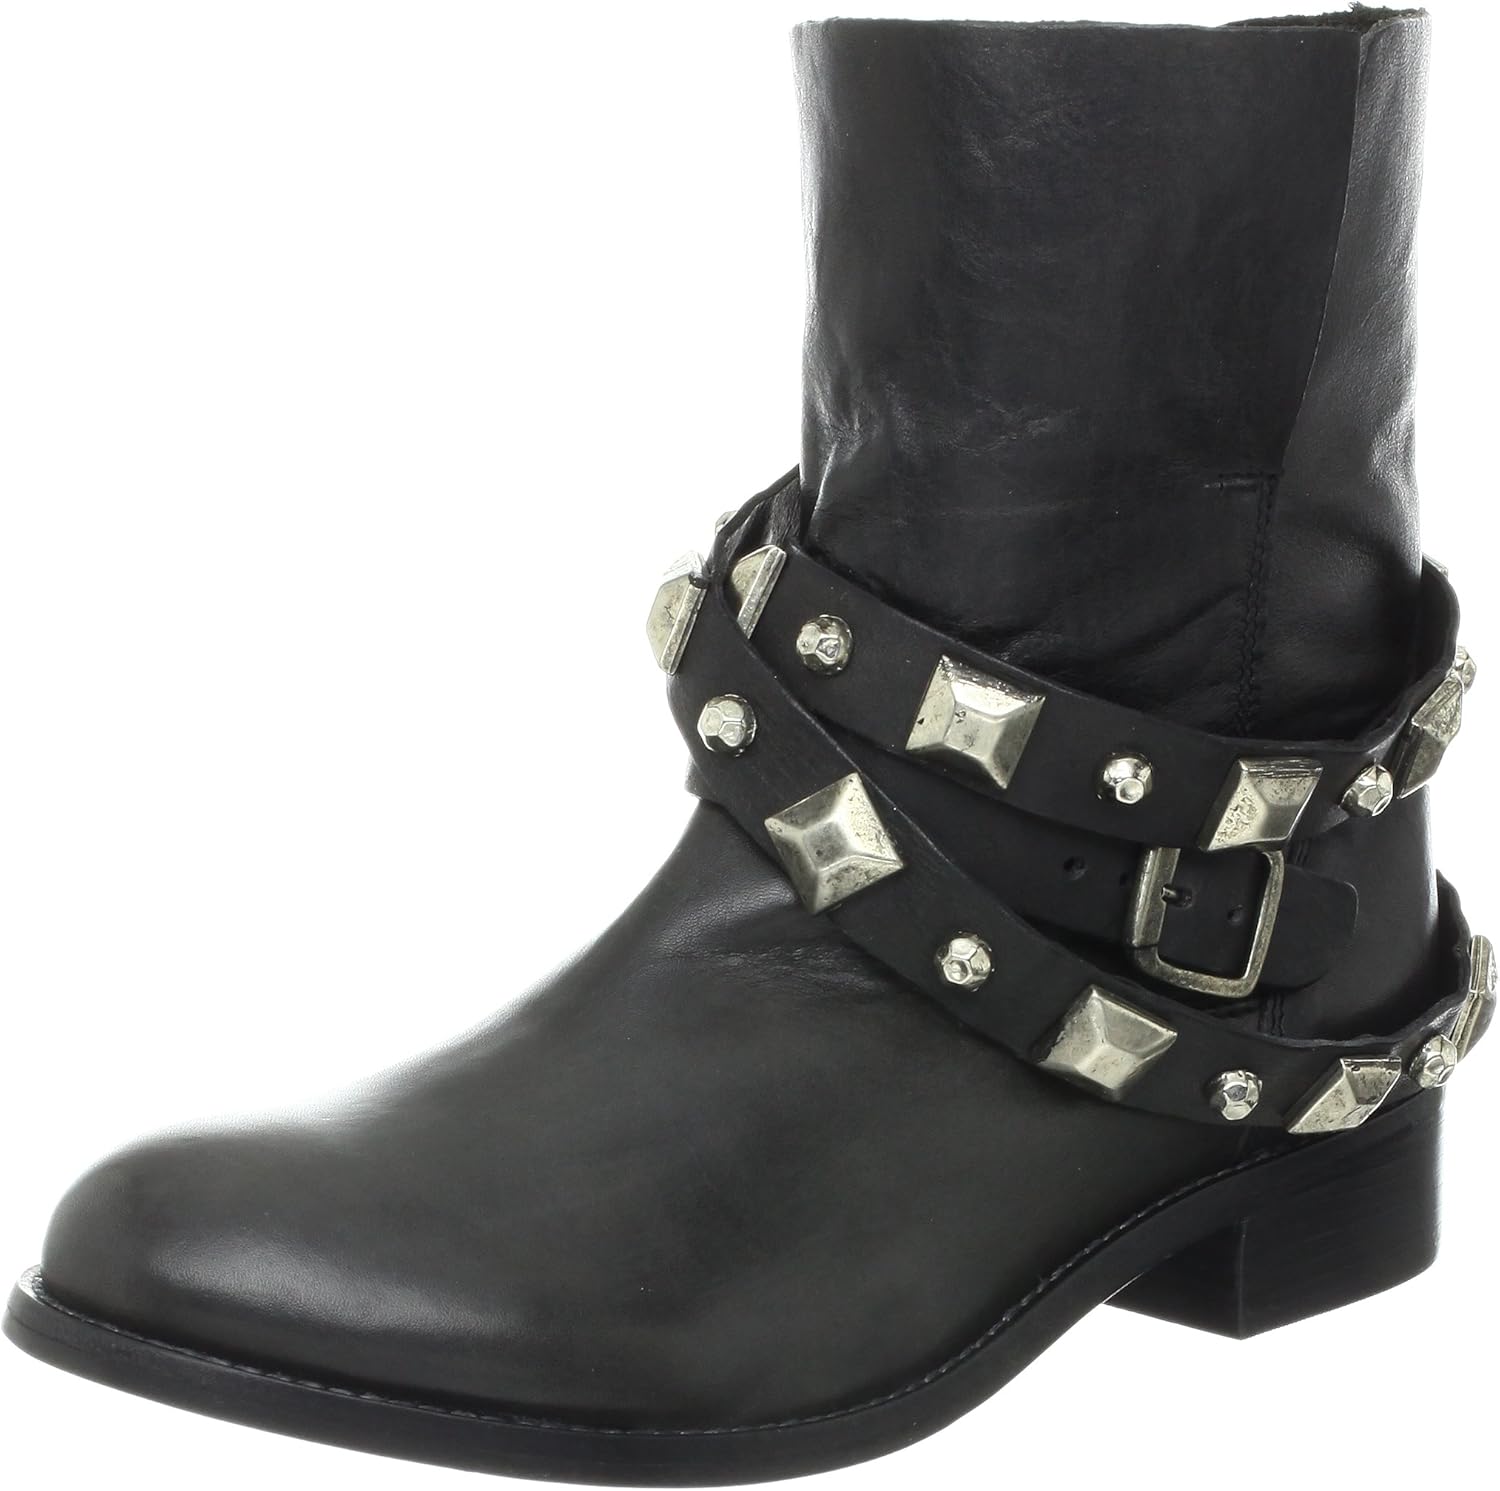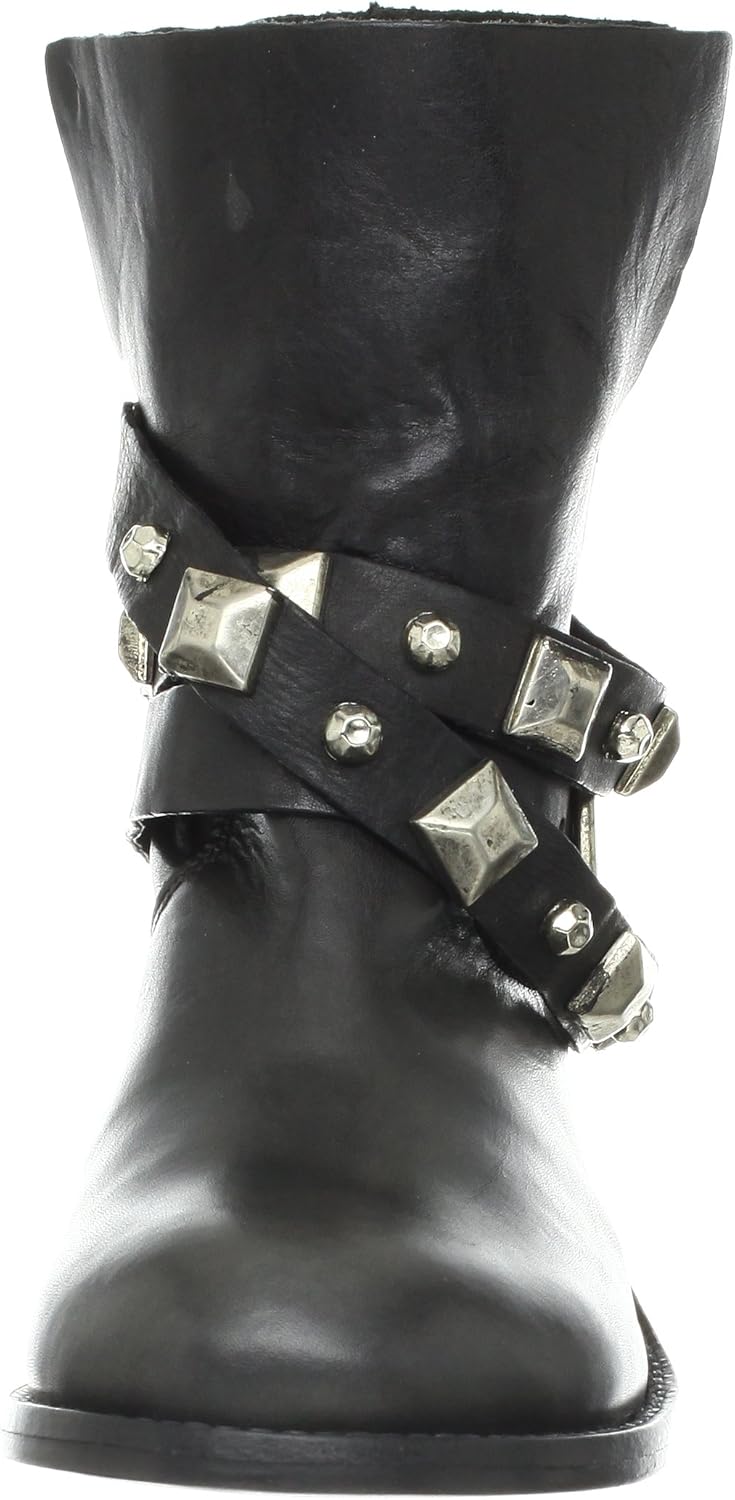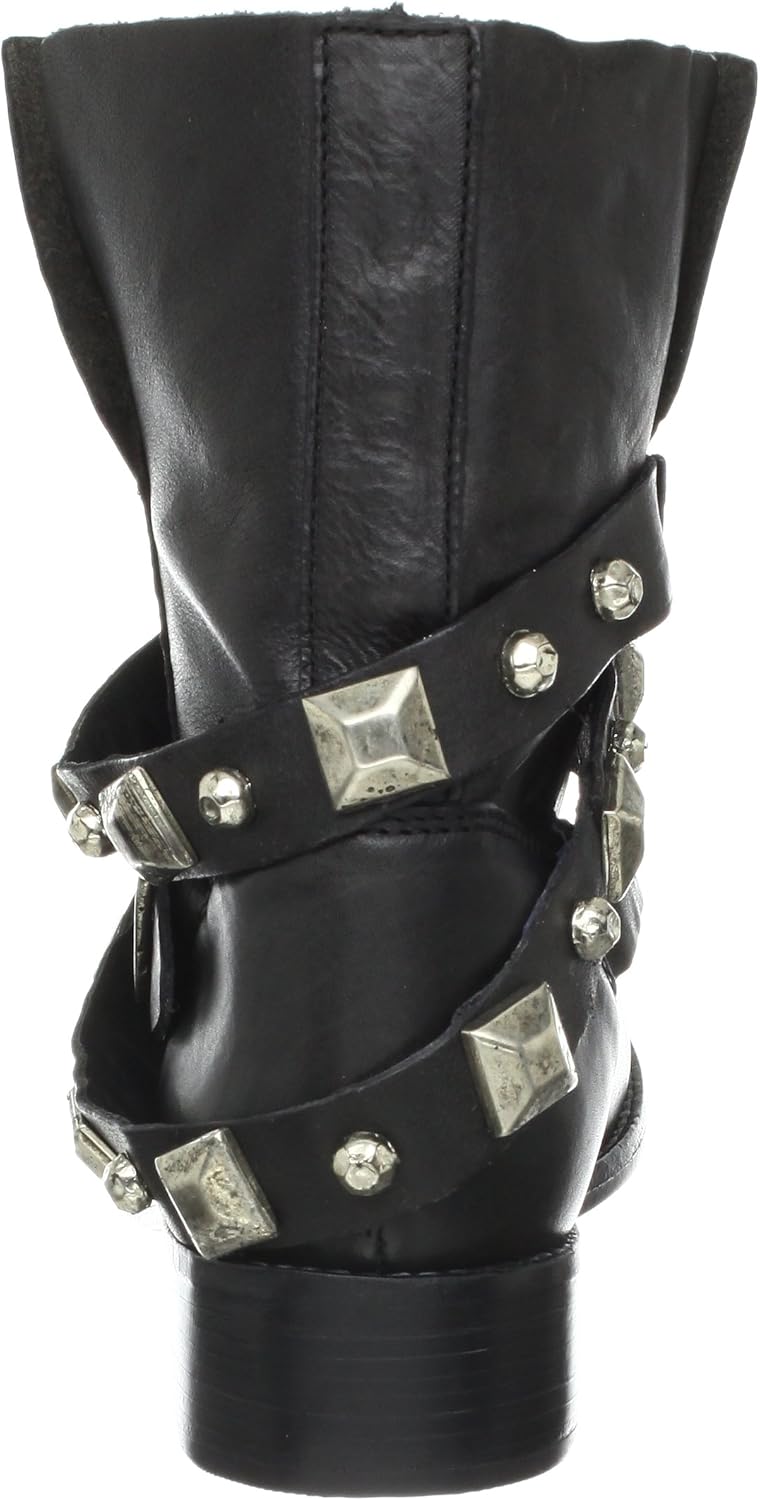
STEVEN by Steve Madden Women's Caris
Category: AMAZON FASHION
Ready to add a little sophistication to your look? Then graduate on to Steven footwear by Steve Madden. These styles are a perfect combination of youthful colors and mature designs. Let these sleek, unique designs carry you into a new world of fashion with all the comfort and flair you've come to expect from Steve Madden.
Features: 100% Leather | Imported | Manmade sole | Shaft measures approximately 7.5" from arch | Heel measures approximately 1.25" | Boot opening measures approximately 12" around | 100% Leather | Imported | Manmade sole | 7.5 inches | Block Heel | Heel Height 1.25 inches